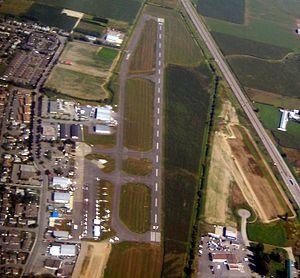
L'aéroport de Chilliwack est un aéroport situé en Colombie-Britannique, au Canada.